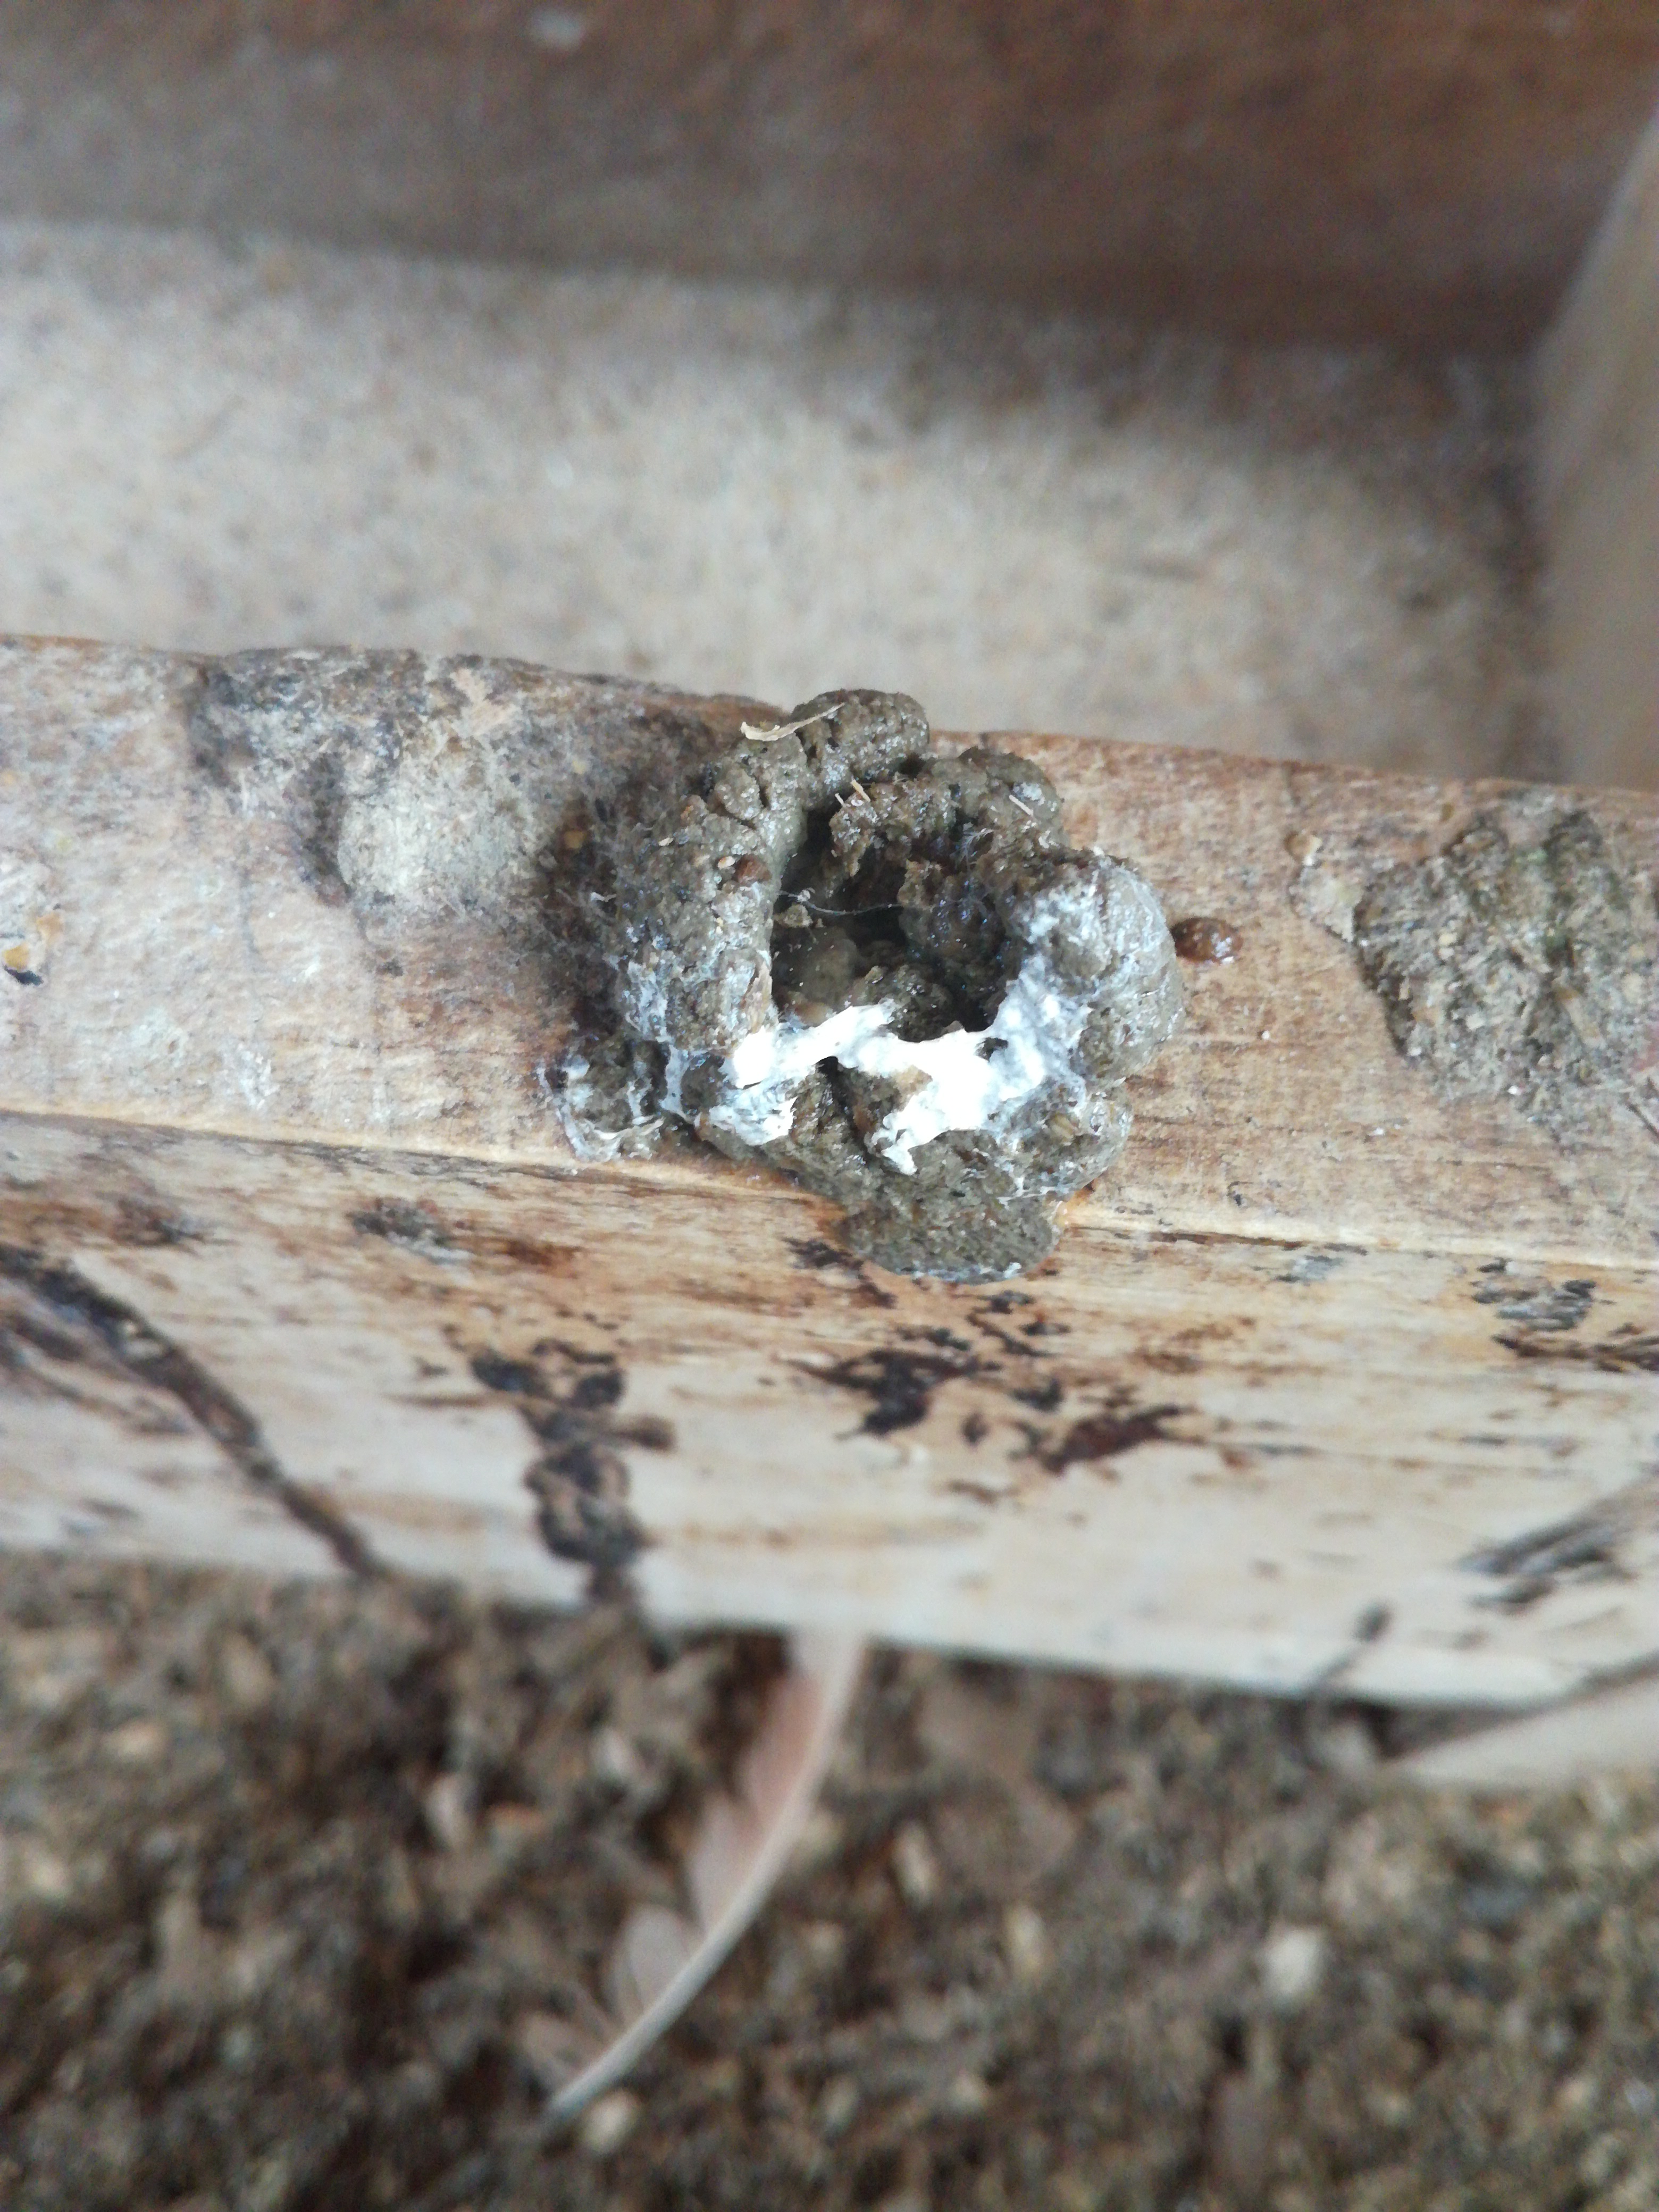
PCR-confirmed diagnosis: Healthy